Wanli Emperor

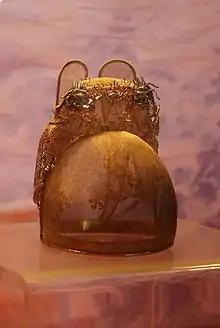
Golden crown (replica) excavated from the Ding Mausoleum

In 1586, the issue of succession arose when the emperor elevated his favorite concubine, Lady Zheng, to the rank of "Imperial Noble Consort" ("Huang Guifei"), placing her only one rank below the empress and above all other concubines, including Lady Wang, mother of the emperor's eldest son Zhu Changluo (1582–1620). This made it clear to those around him that he favored Lady Zheng's son, Zhu Changxun (1586–1641)—his third son (the second had died in infancy)—over Zhu Changluo as his successor. This caused a division among the bureaucracy; some officials defended the rights of the first son based on legal primogeniture, while others aligned themselves with Lady Zheng's son. In response to the widespread support for the eldest son's rights among officials, the emperor postponed his decision. He justified the delay by stating that he was waiting for a son from the empress. When asked to appoint Zhu Changluo as the crown prince at the age of eight so that his education could officially begin, the emperor again defended himself by saying that princes were traditionally taught by eunuchs.